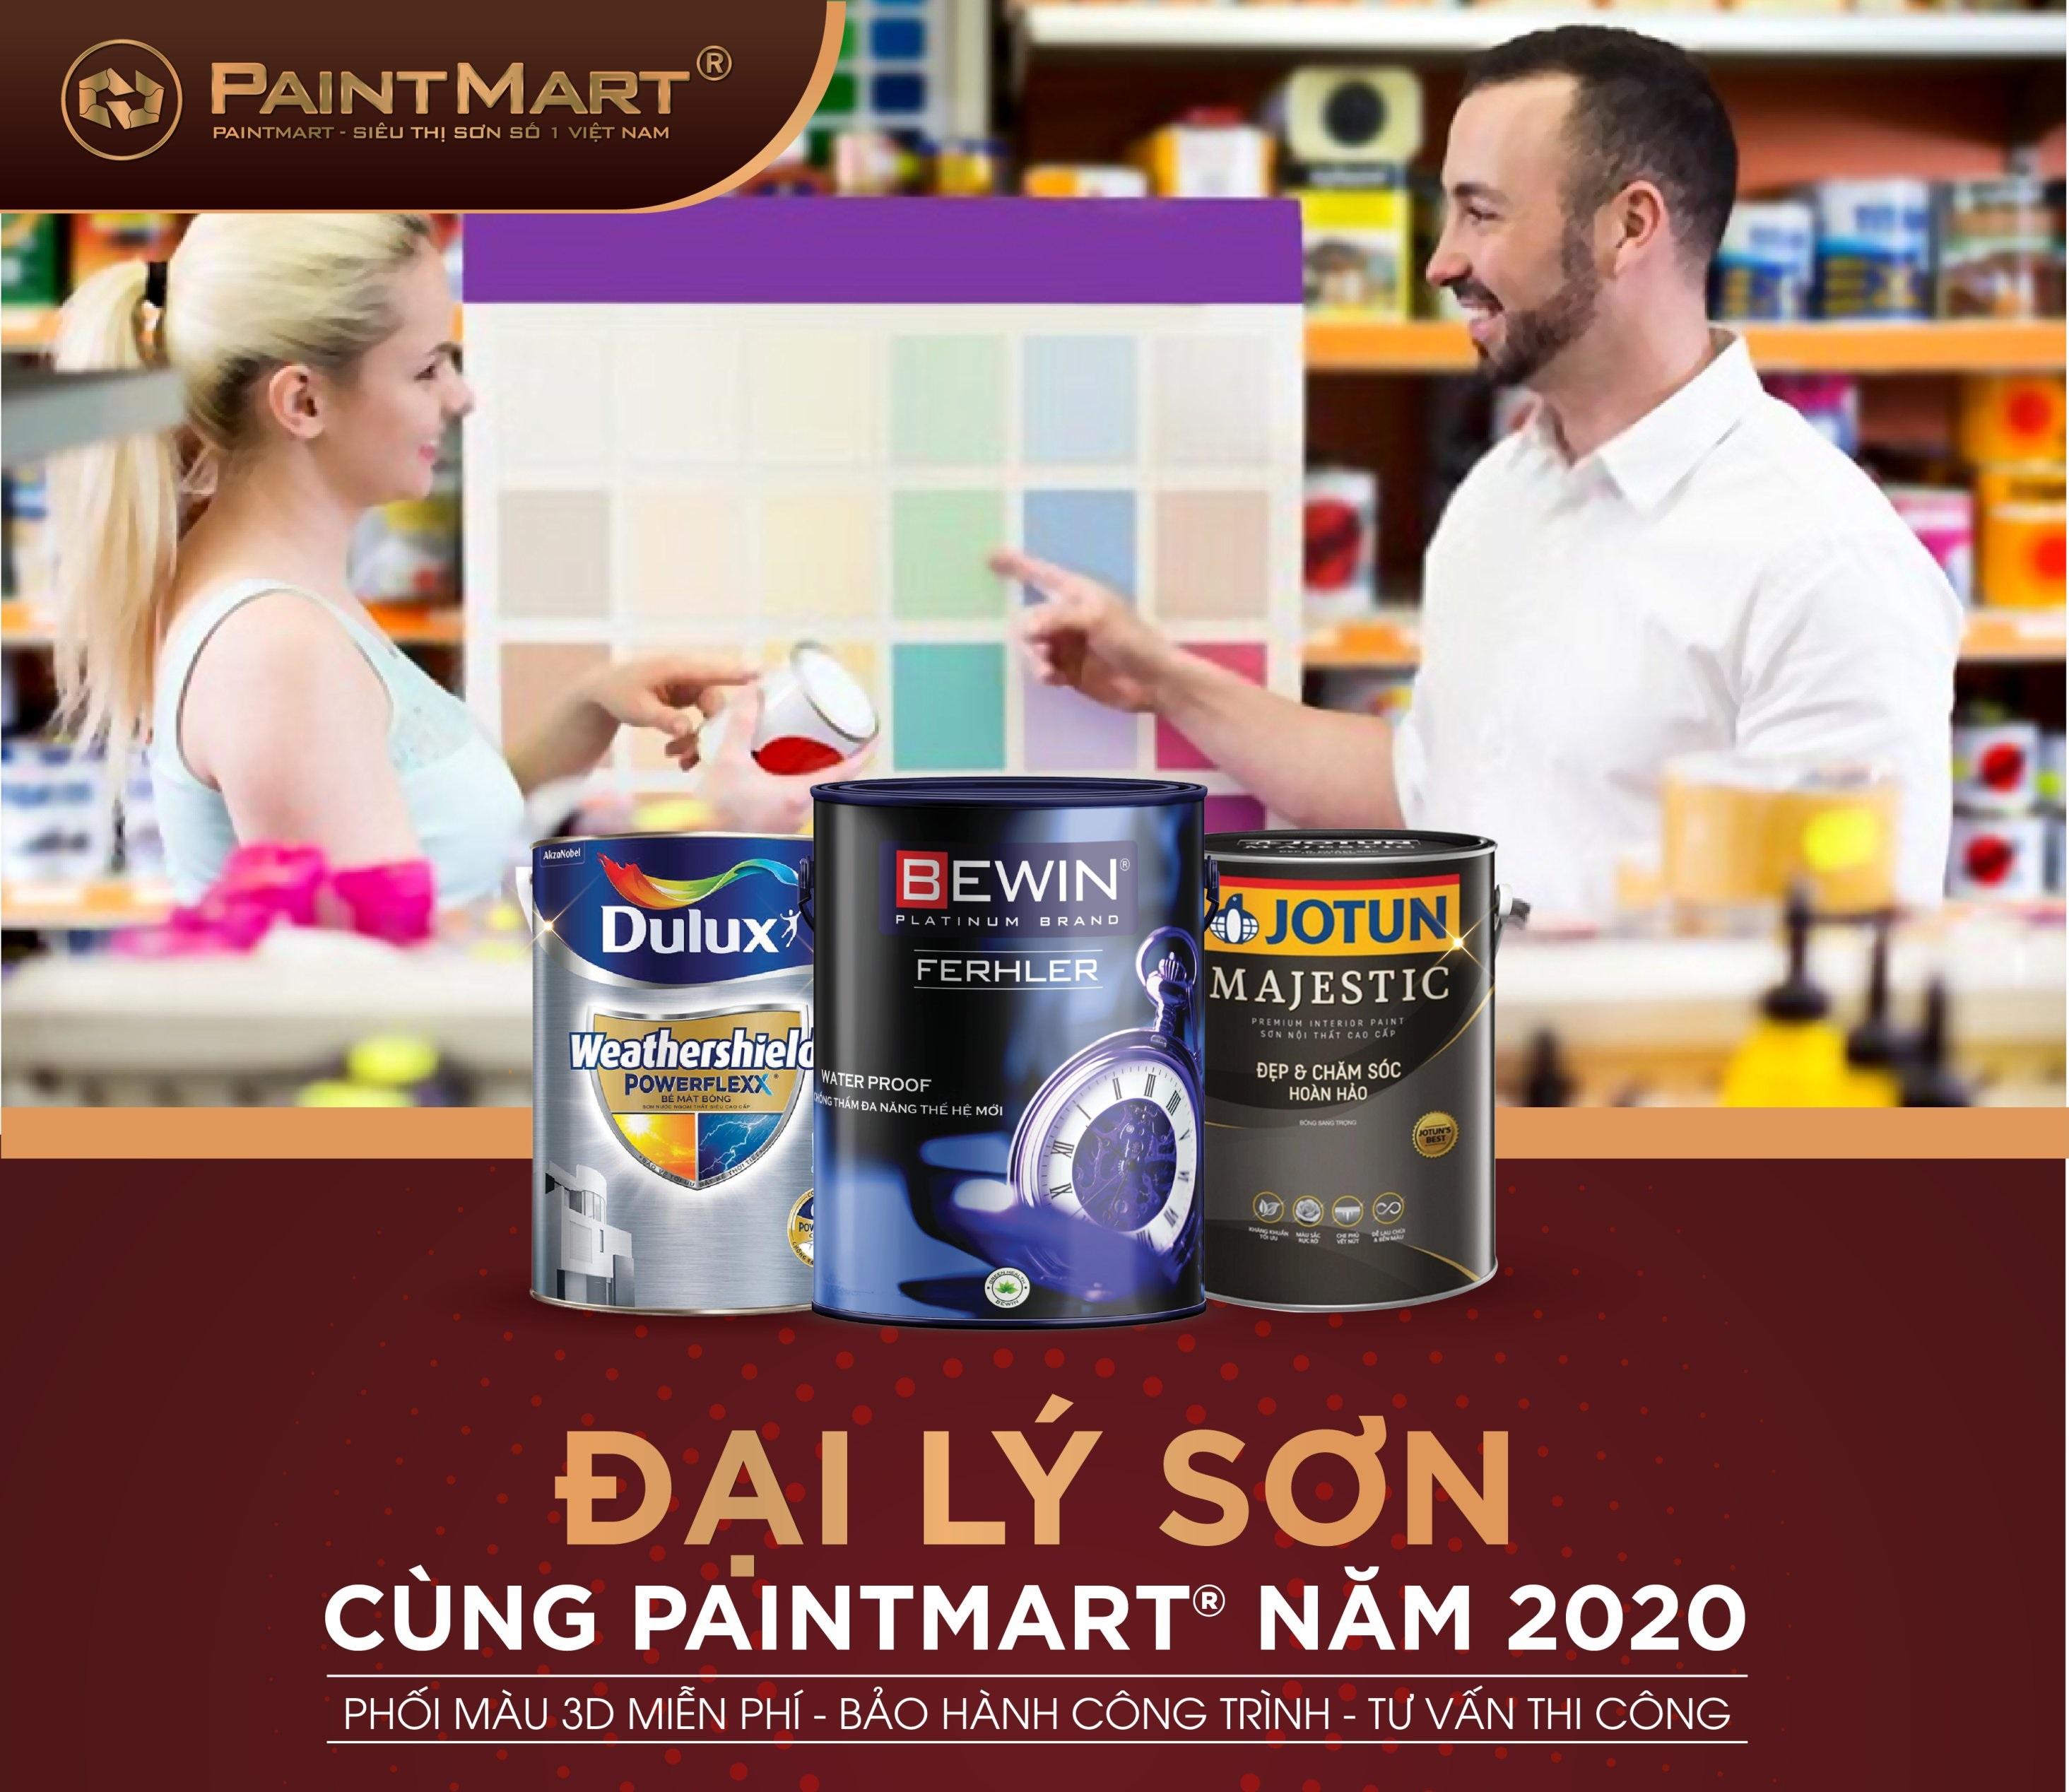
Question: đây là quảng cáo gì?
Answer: đây là quảng cáo sơn